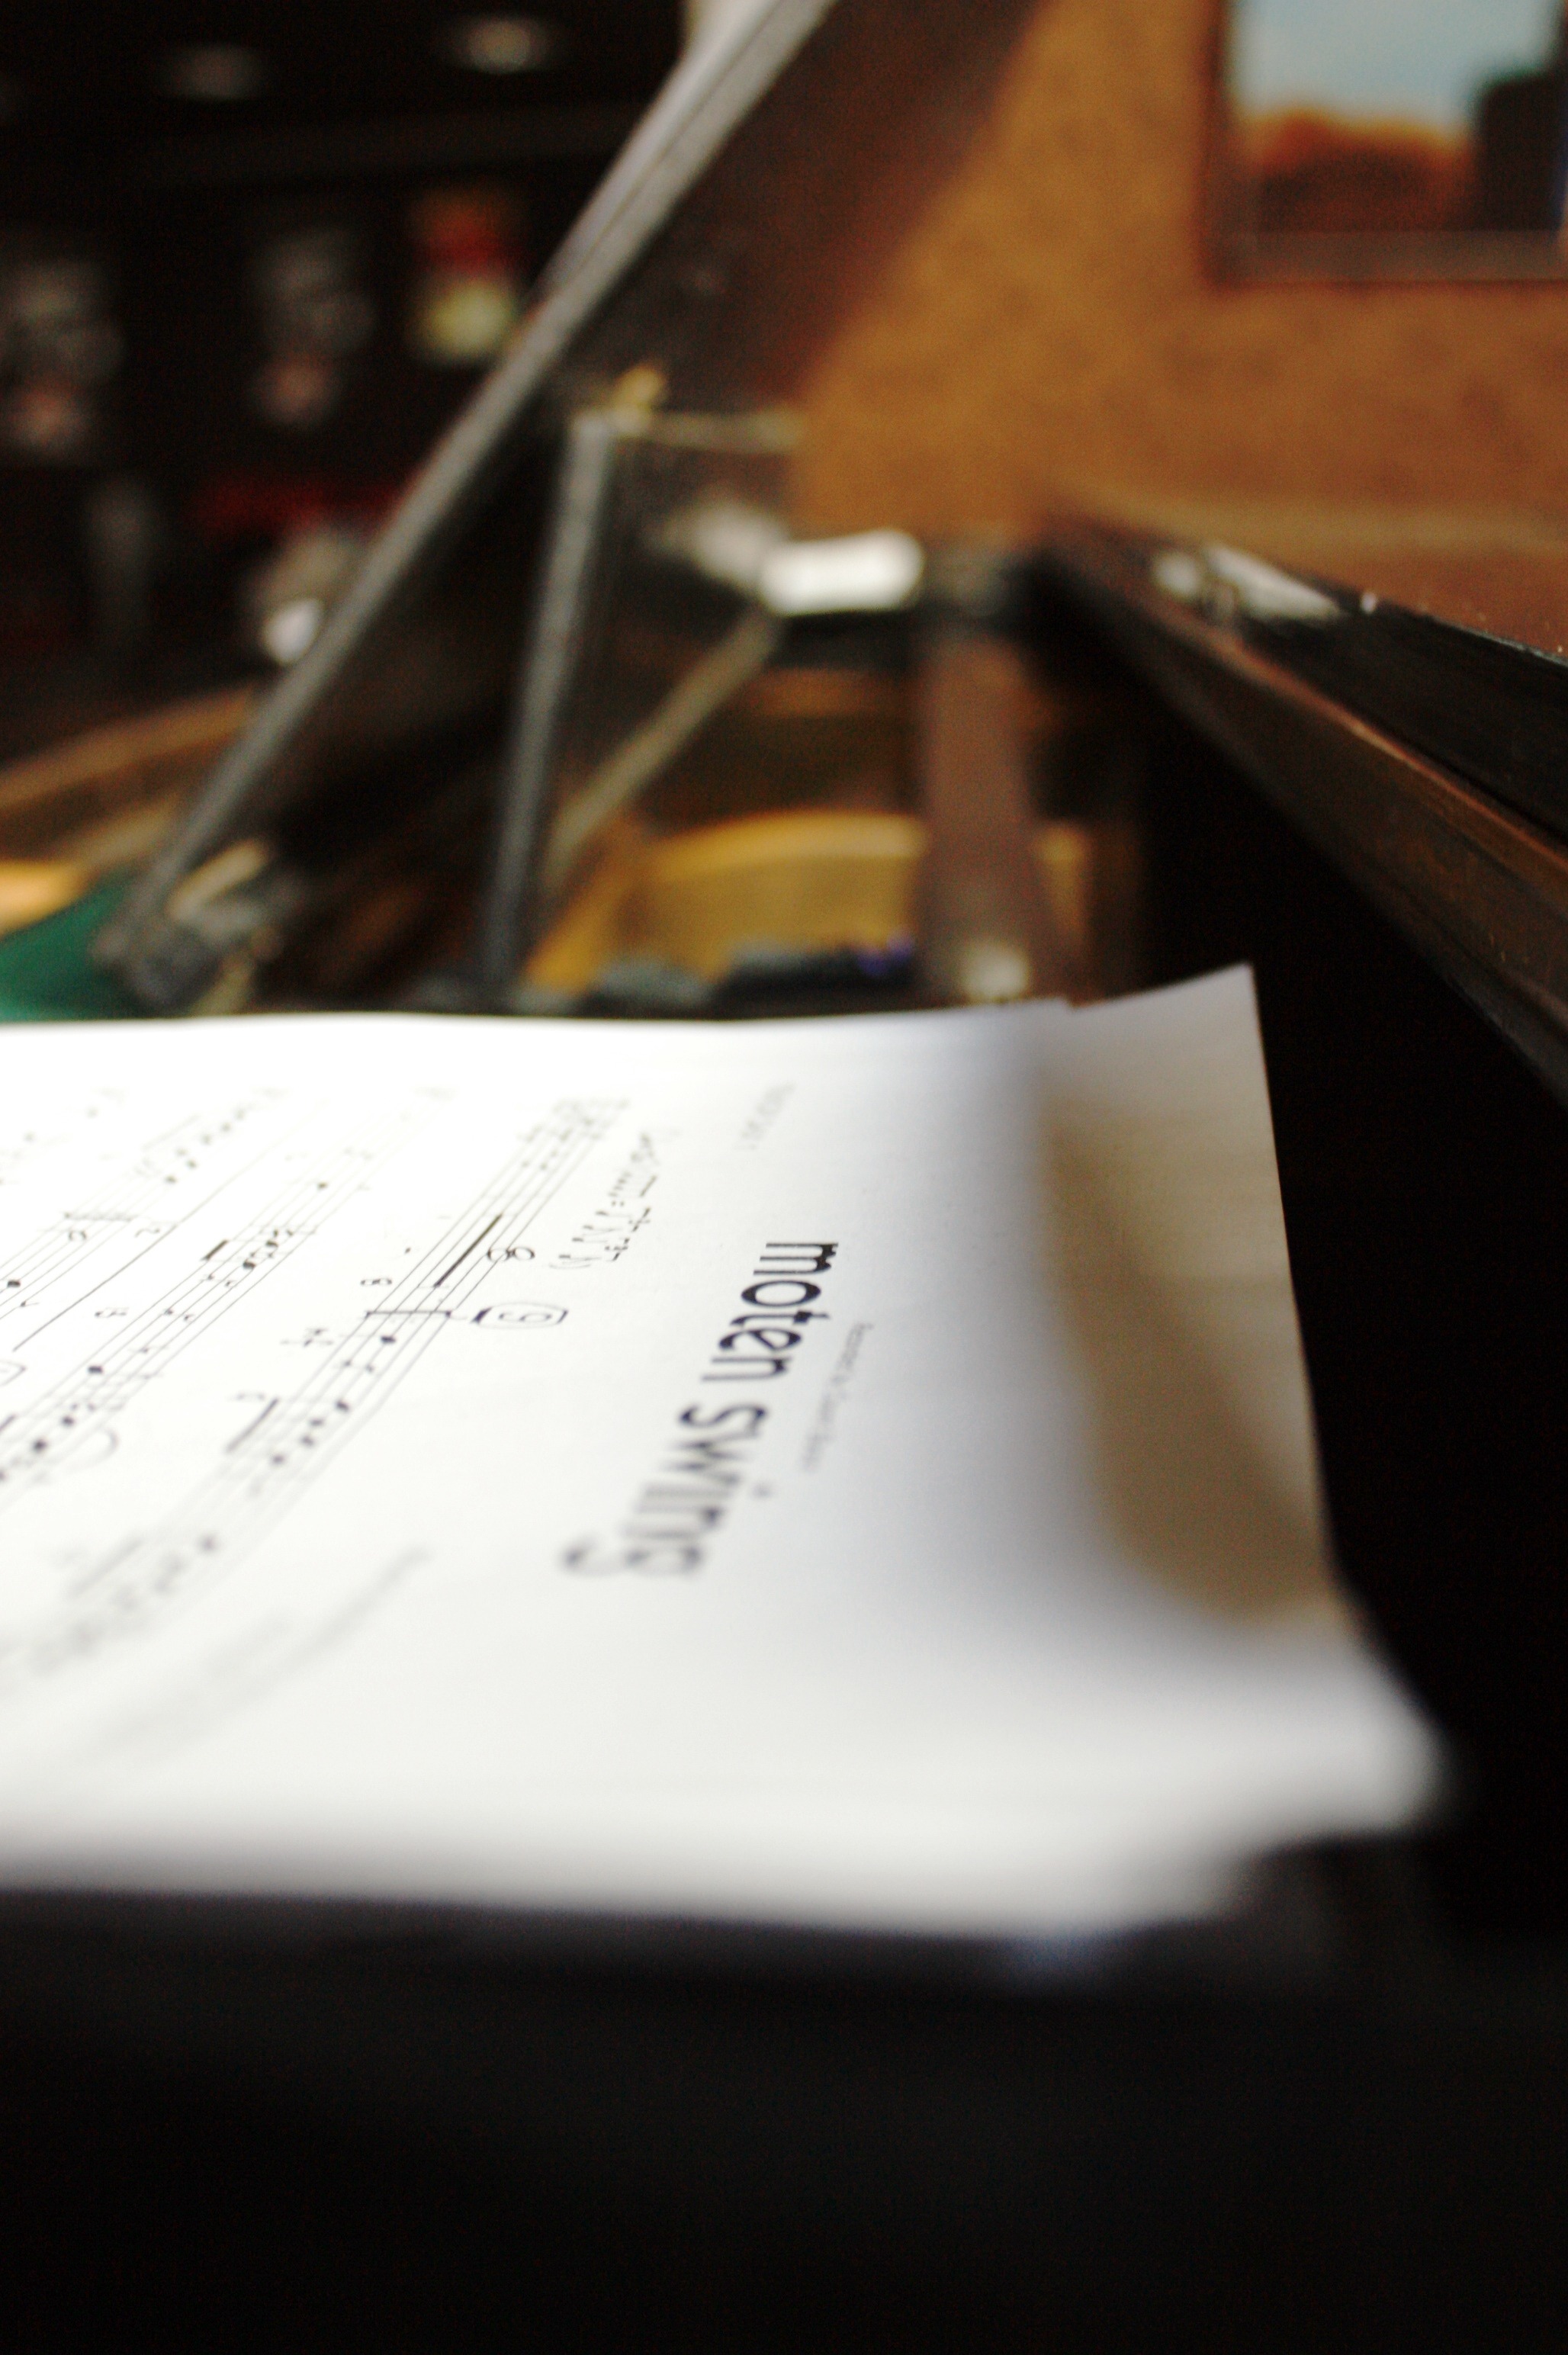
writing, man, music, white, play, instrument, piano, musician, black, close up, jazz, orchestra, design, photograph, shape, scores